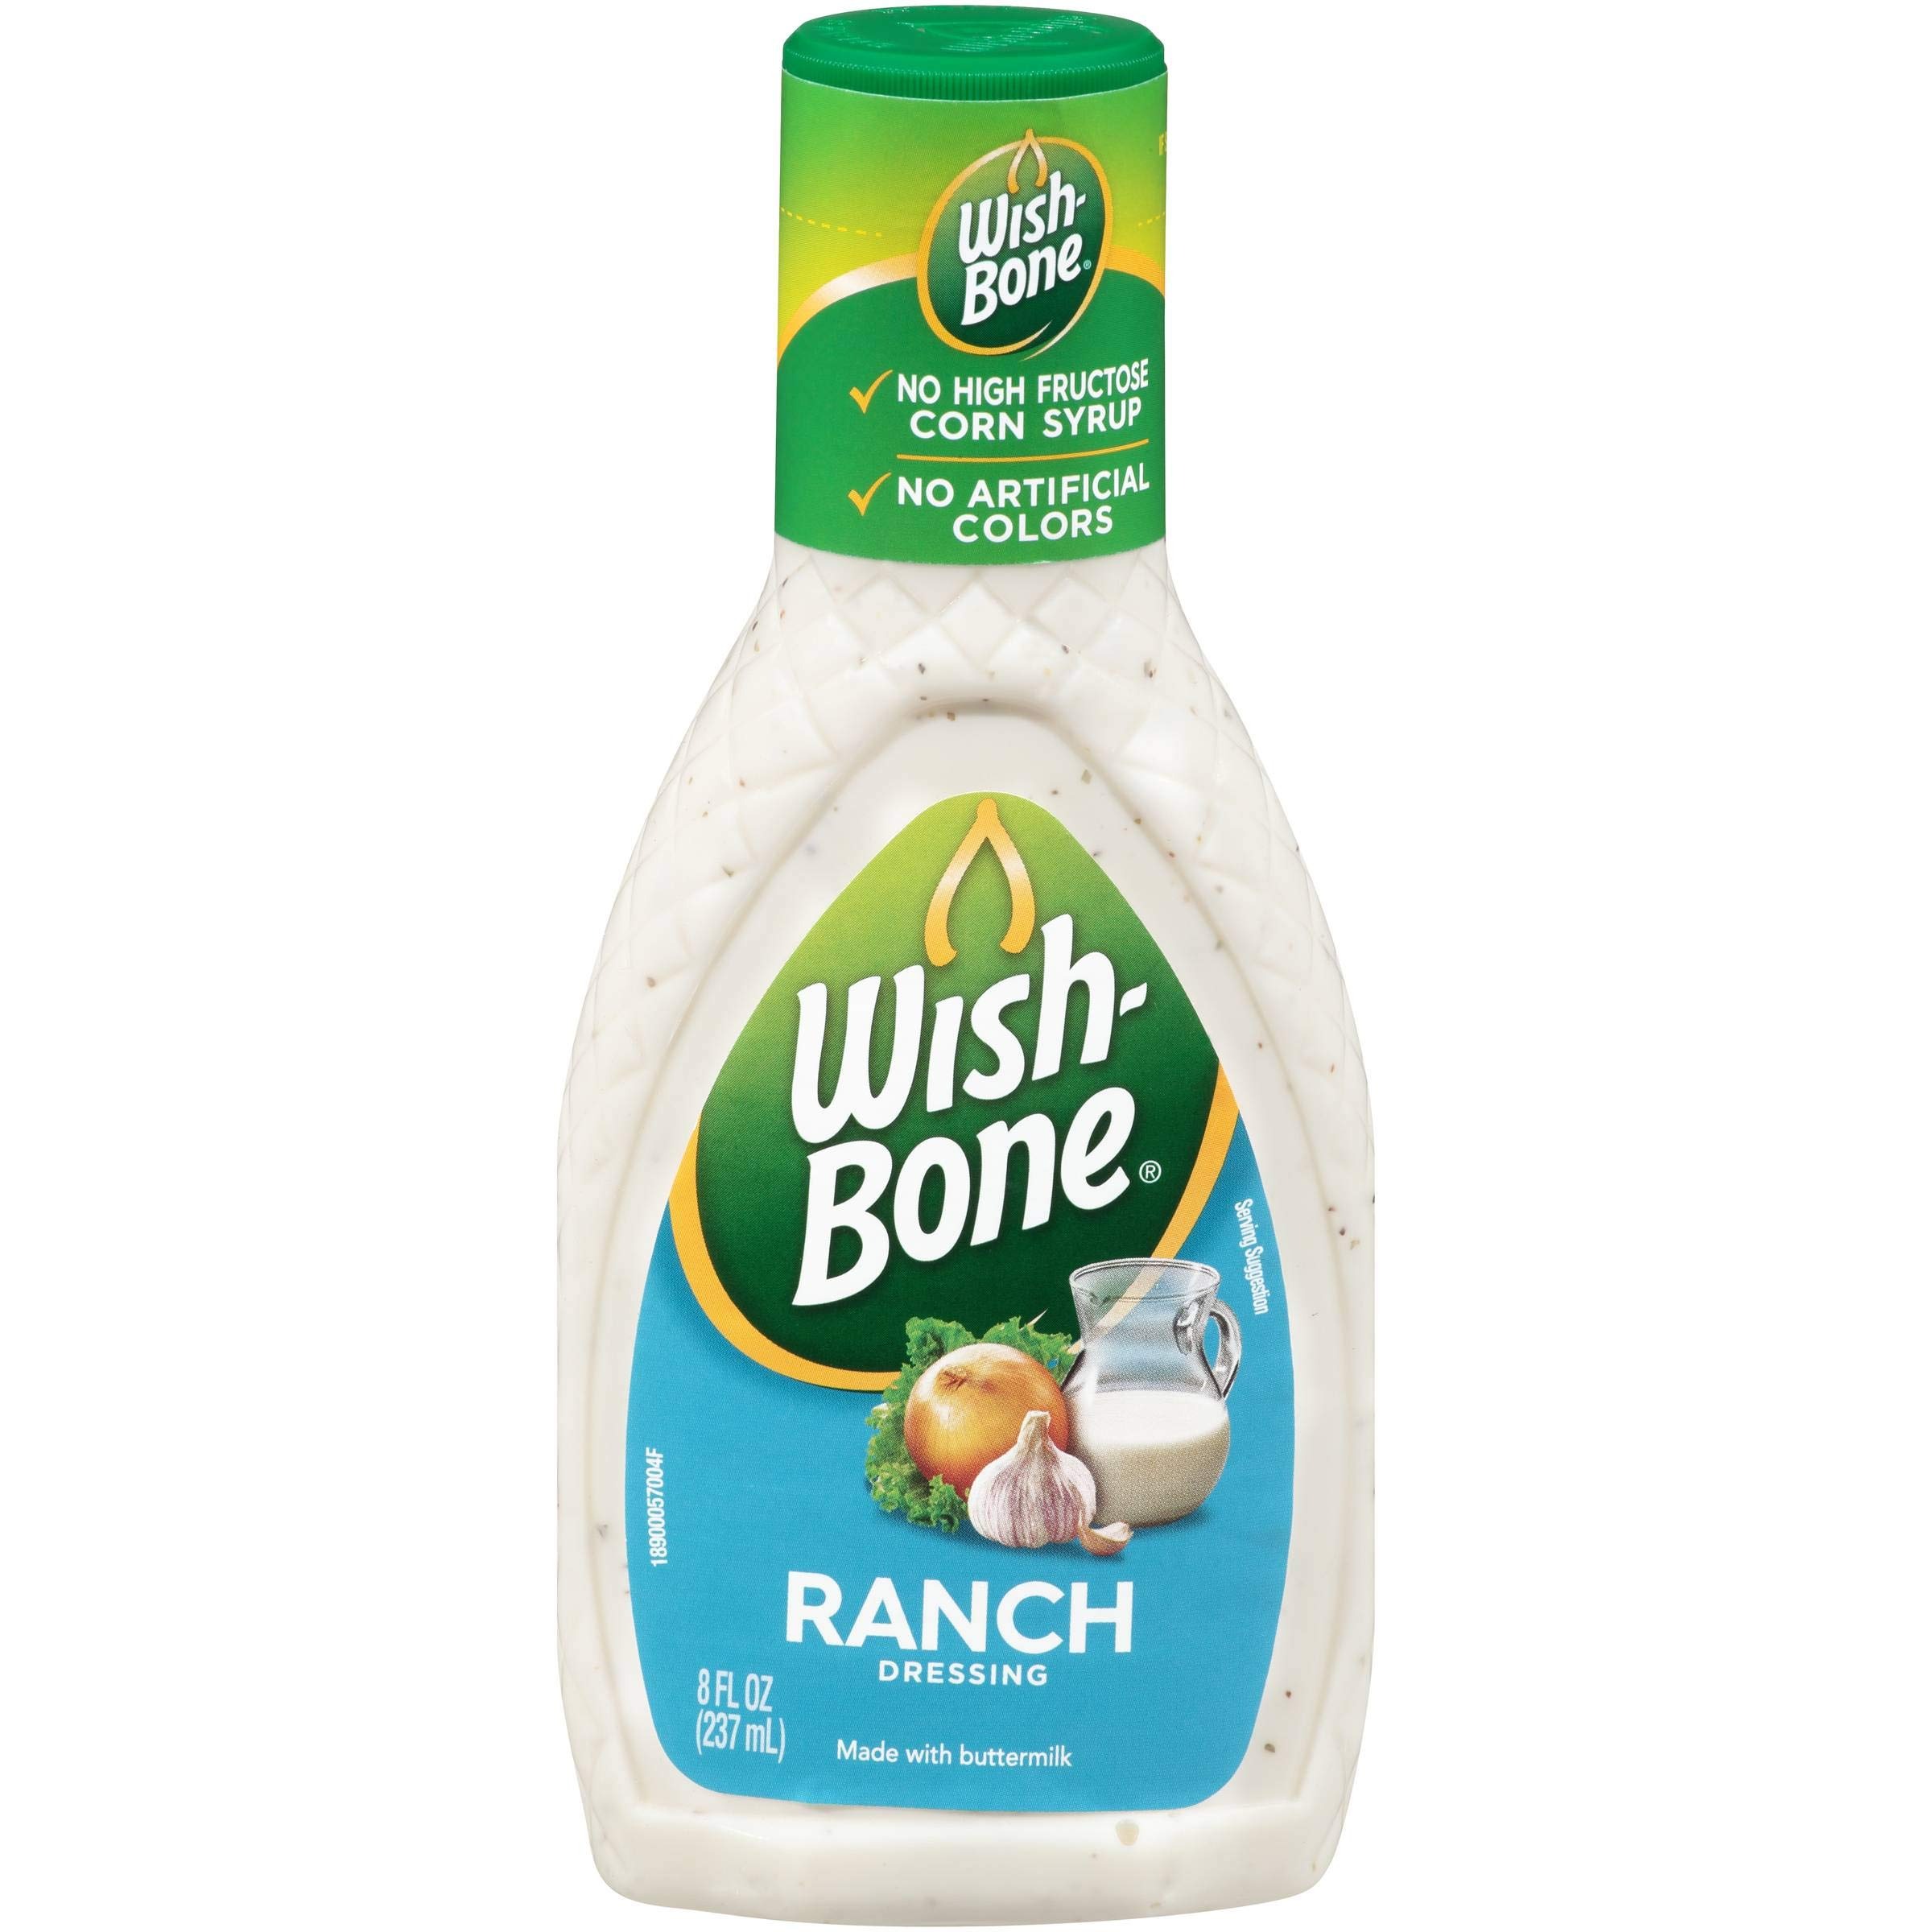
Item Name: Ranch Salad Dressing, 8 Fl Oz
Product Description: Grocery
Value: 8.0
Unit: Fl Oz

Price: 3.71